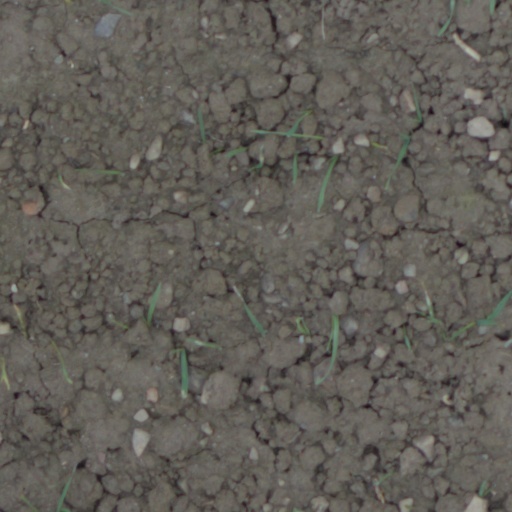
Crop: wheat